Takaminosato Station

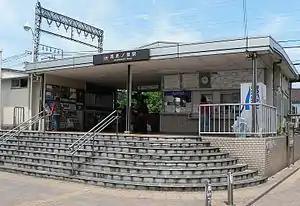
Takaminosato Station, May 2007

is a passenger railway station in located in the city of Matsubara, Osaka Prefecture, Japan, operated by the private railway operator Kintetsu Railway.